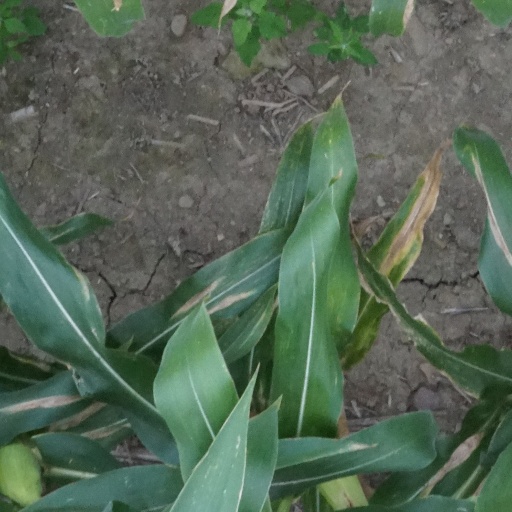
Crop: maize; corn